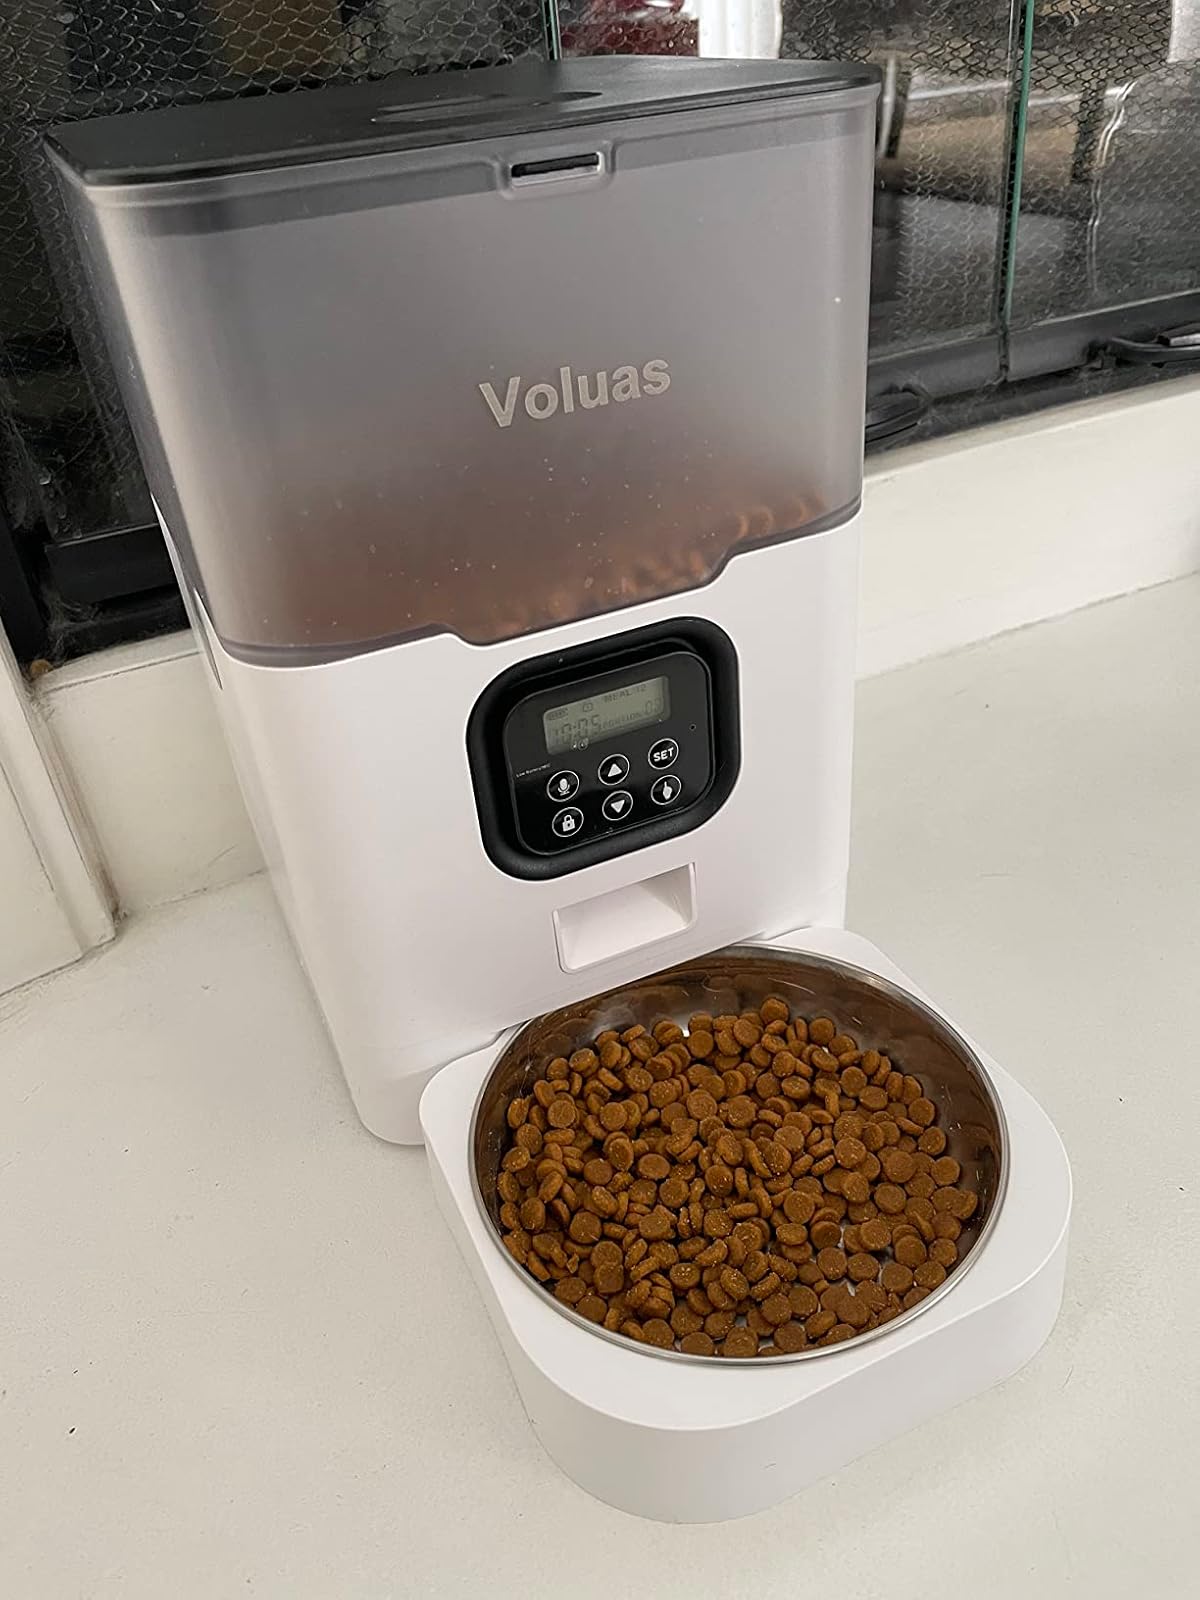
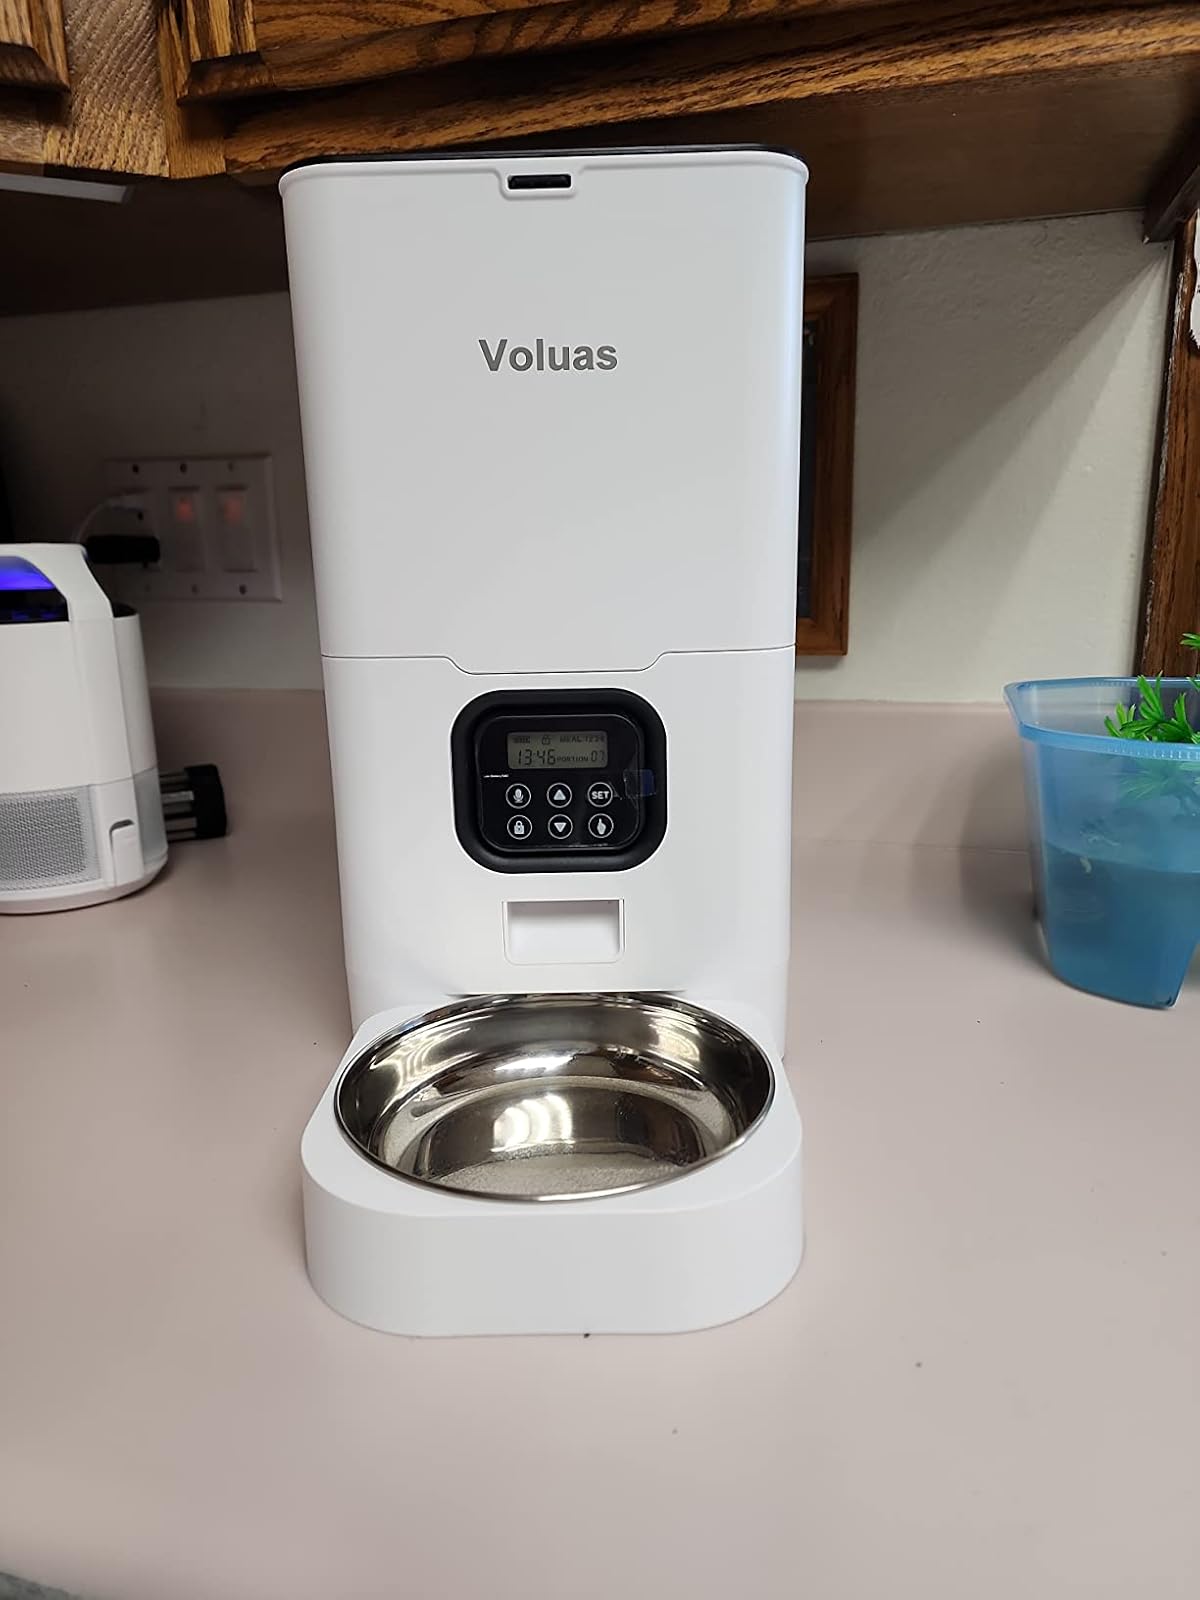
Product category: items_feeder
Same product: no